Carducci (crater)

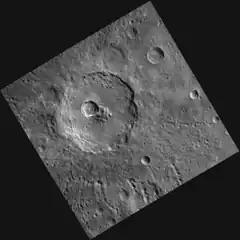
MESSENGER image of Carducci

Carducci is a crater on Mercury. It has a diameter of 108.19 kilometers. Its name was adopted by the International Astronomical Union (IAU) in 1976. Carducci is named for the Italian poet Giosuè Carducci, who lived from 1835 to 1907.